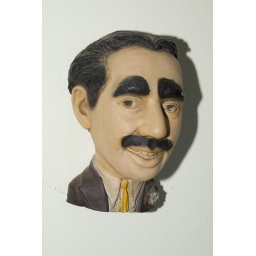
Hanging on the dining room wall at my brother's house in Sebastopol, Ca.